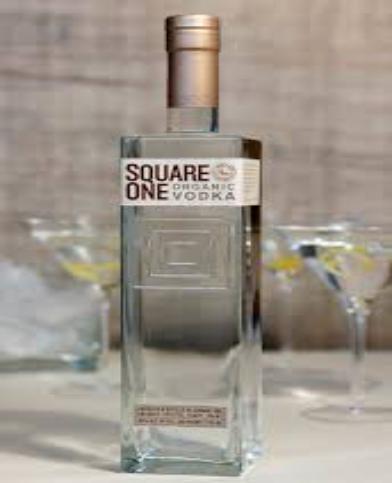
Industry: Food